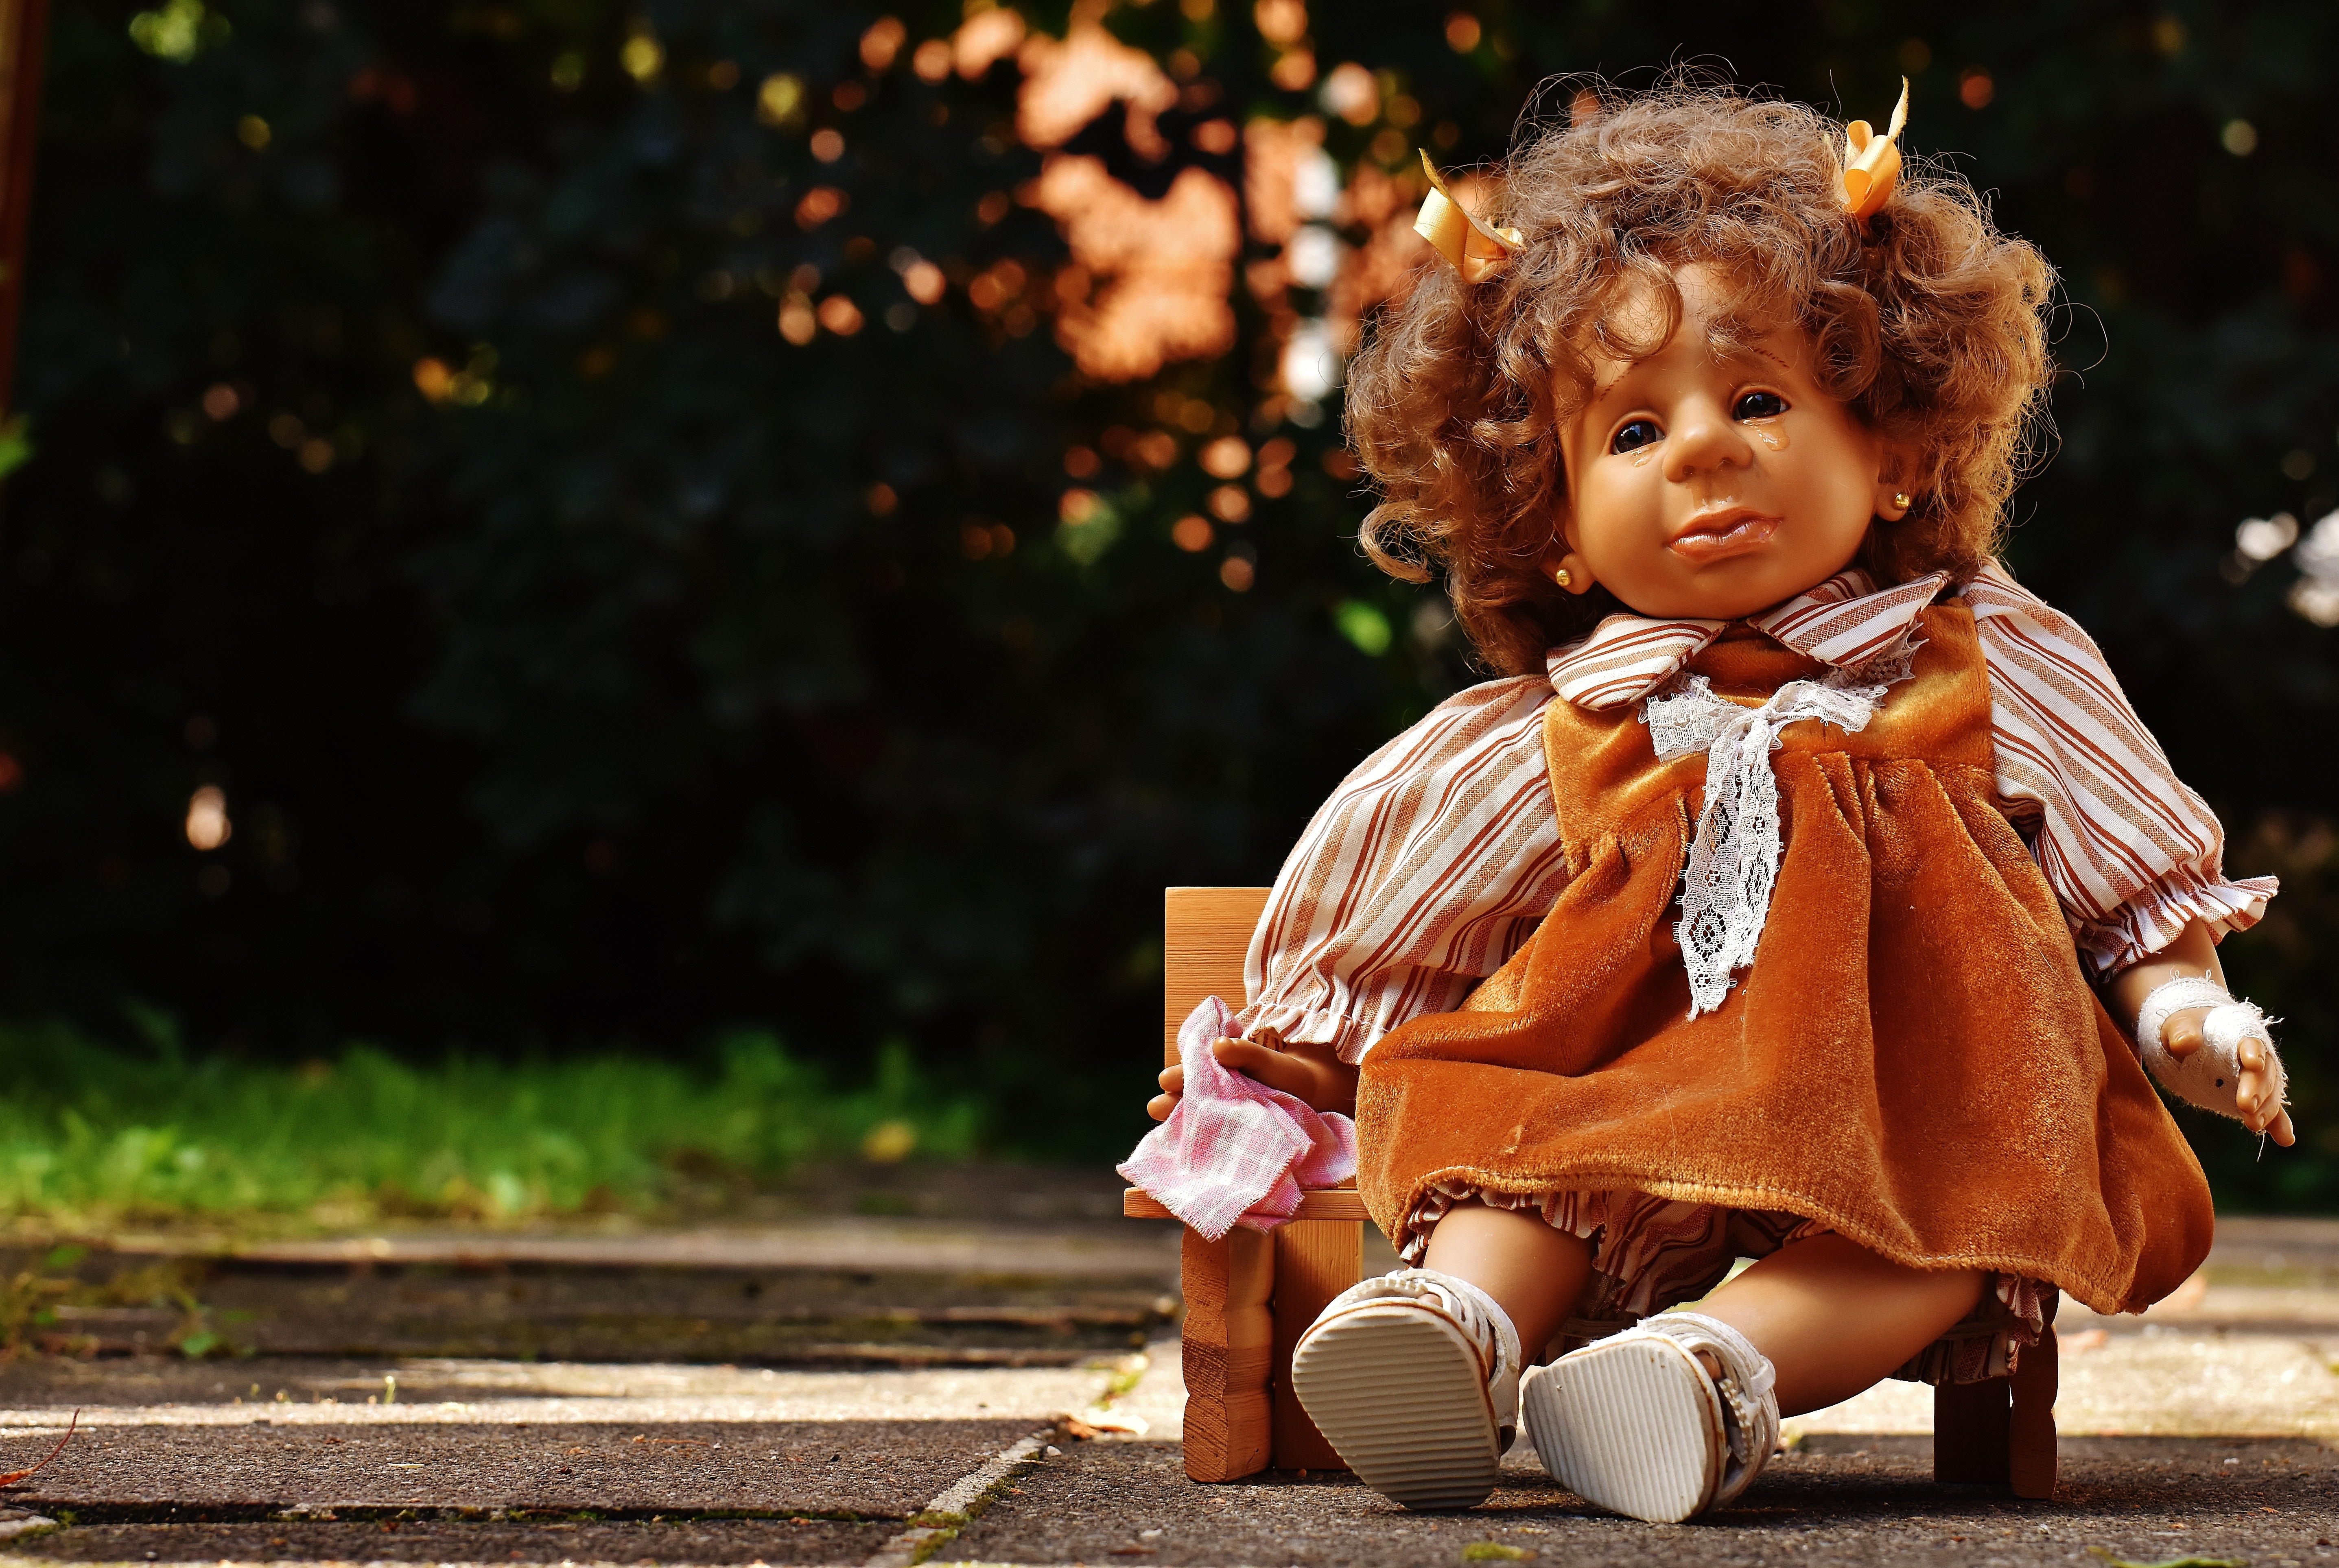
people, girl, sweet, cute, spring, sitting, autumn, child, toy, cry, doll, children, dress, toddler, toys, funny, tears, injured, human positions